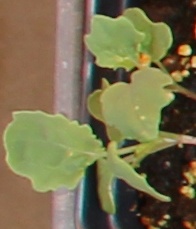
Label: Canola